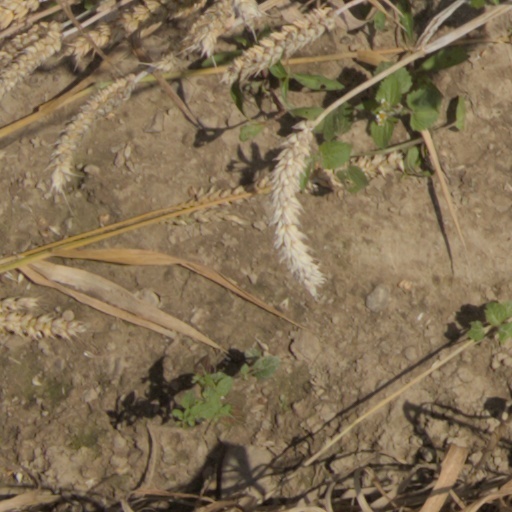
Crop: wheat